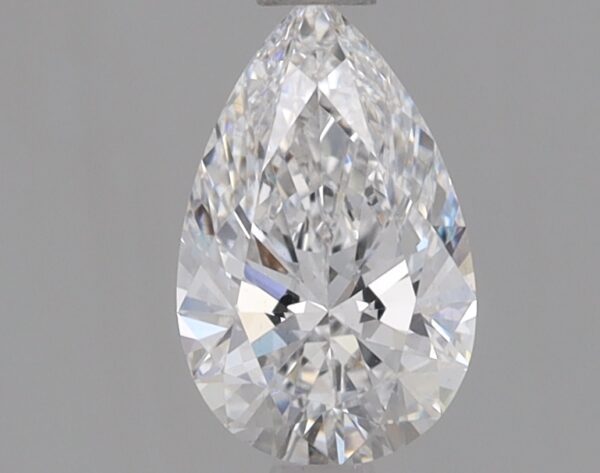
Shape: pear
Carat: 0.7
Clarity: VS2
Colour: E
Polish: EX
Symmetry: EX
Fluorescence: NONE
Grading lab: IGI
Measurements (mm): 8.05 x 5.05 x 3.05